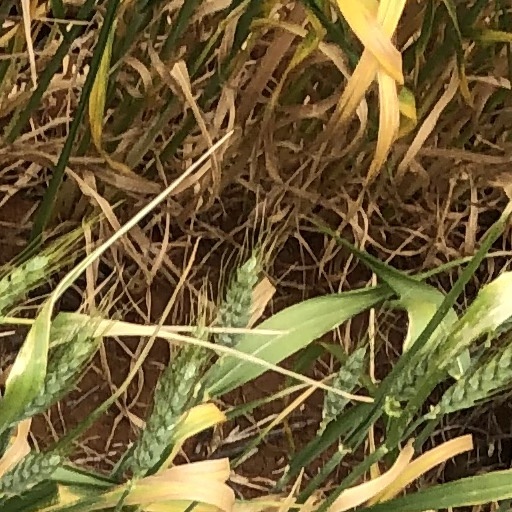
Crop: wheat